Piz Kesch

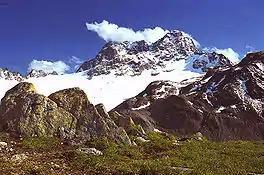
The peak rising above the Porchabella Glacier

West of Piz Kesch lies the Albula Pass ("Pass d'Alvra" in Rumantsch); to the north lies the valley of Davos, and to the south lies the Upper Engadine. On the foot of Piz Kesch in the Engadine lies the village of Madulain (1,694 m).